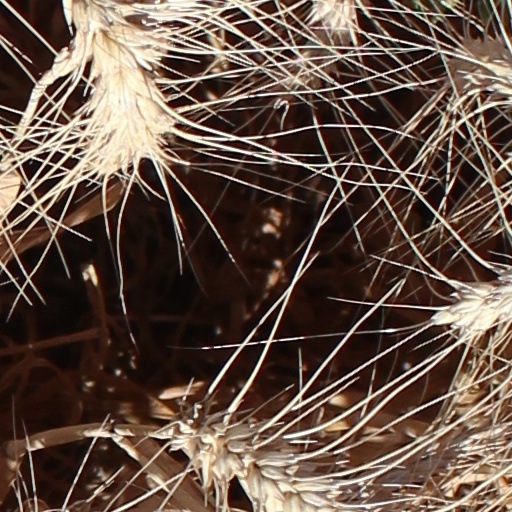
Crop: wheat